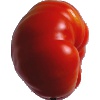
Label: Tomato 3